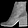
Label: Ankle boot